Killing of Tassos Isaac

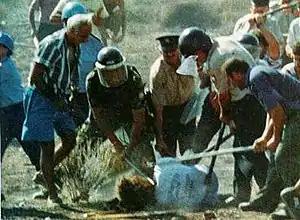
Tassos Isaac beaten to death by Grey Wolves.

In August 1996, in order to commemorate the 22nd year of Cyprus being a divided country, over 200 bikers from several European countries had organised a rally from Berlin (the last divided city in Europe other than Nicosia) to Kyrenia. They left Berlin on 2 August and were planning to arrive at their destination on the 11th where they would be joined by Greek Cypriot bikers. Simultaneously, around 2,500 members of the far-right Turkish organisation Grey Wolves were being transported to the northern part of Cyprus by the Turkish Government in order to confront the European and Greek Cypriot bikers.